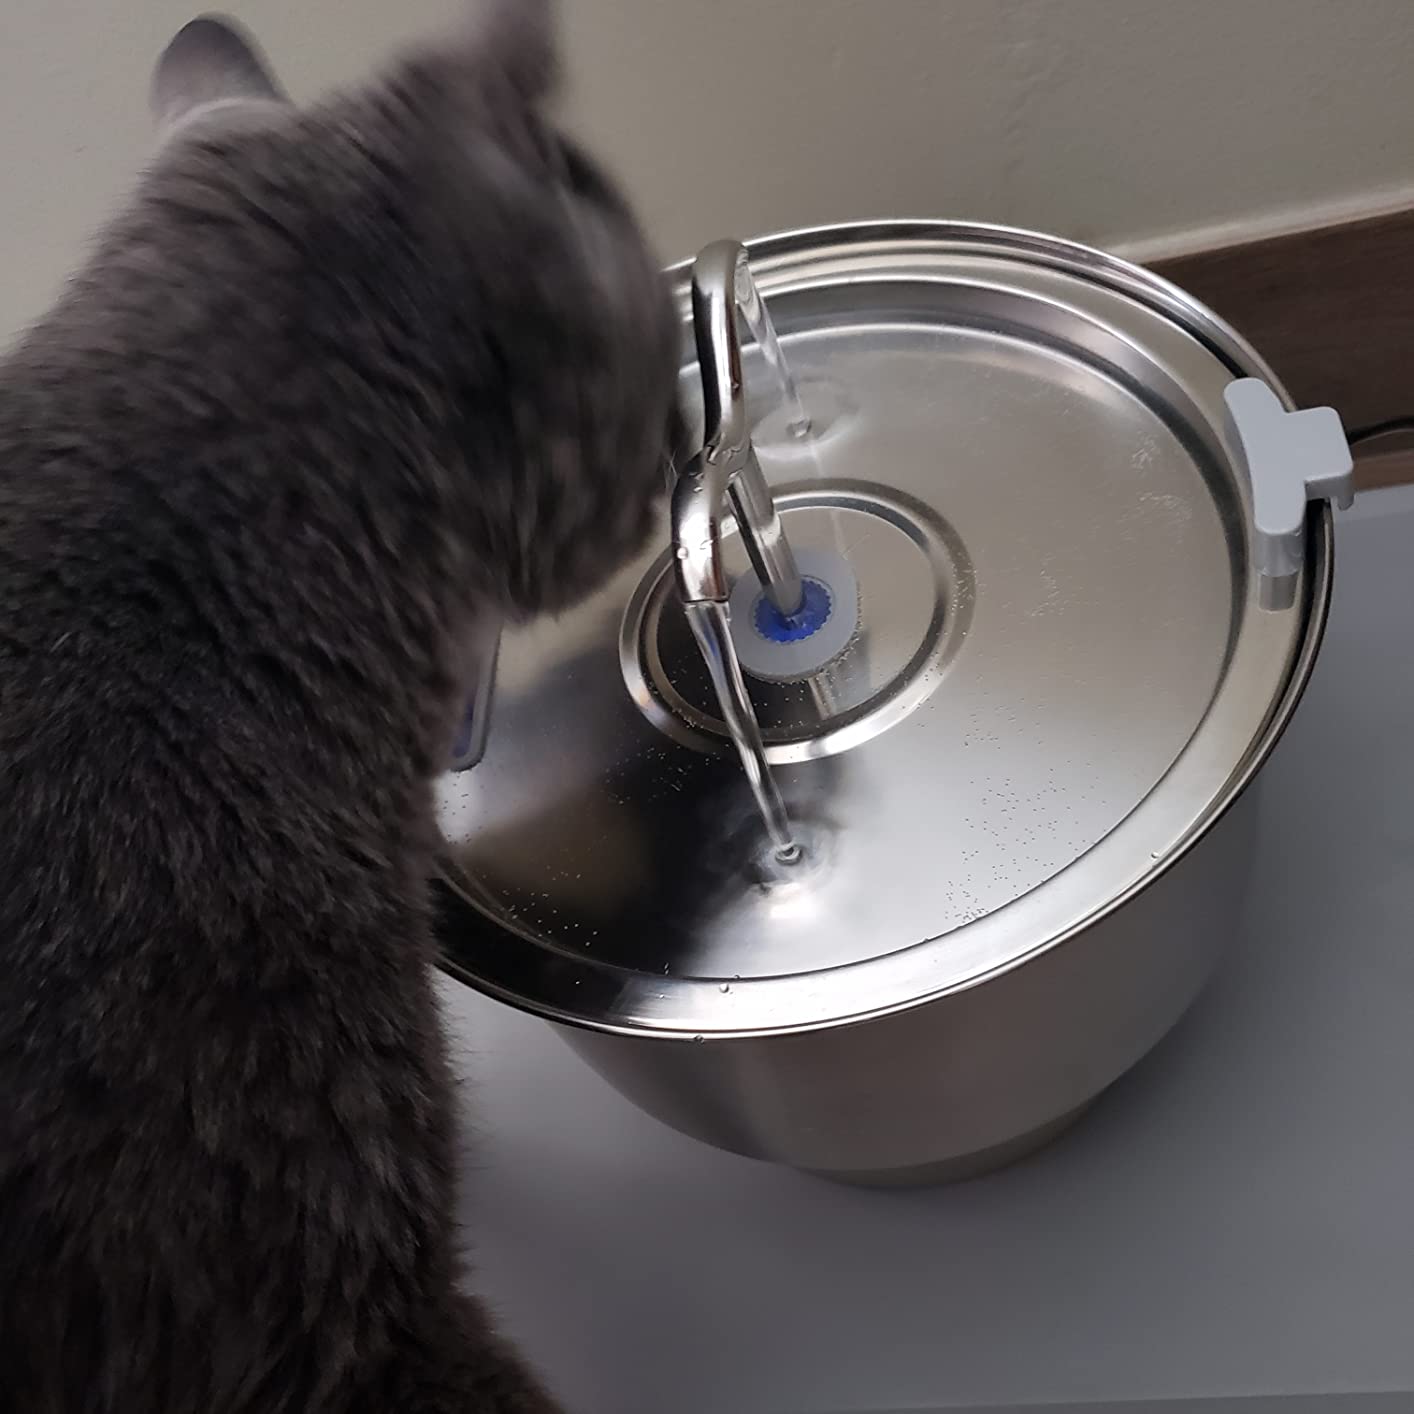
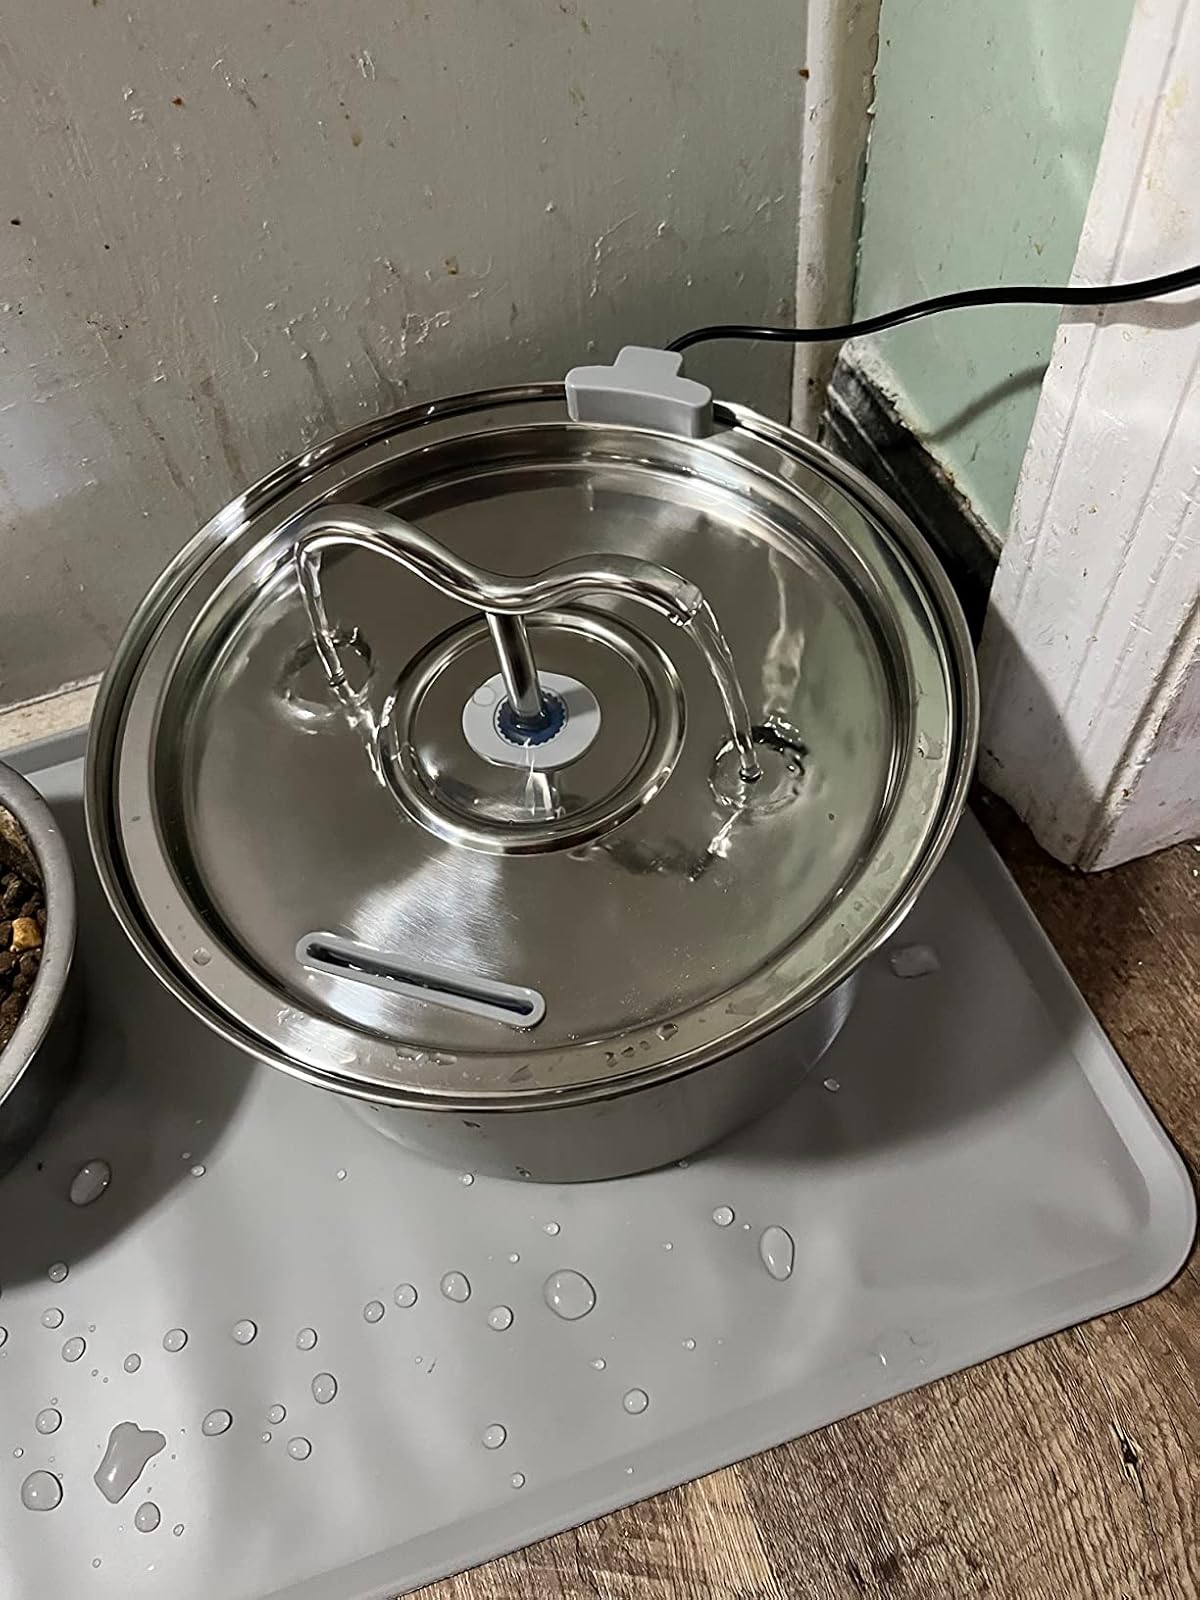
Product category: items_bowl
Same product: yes